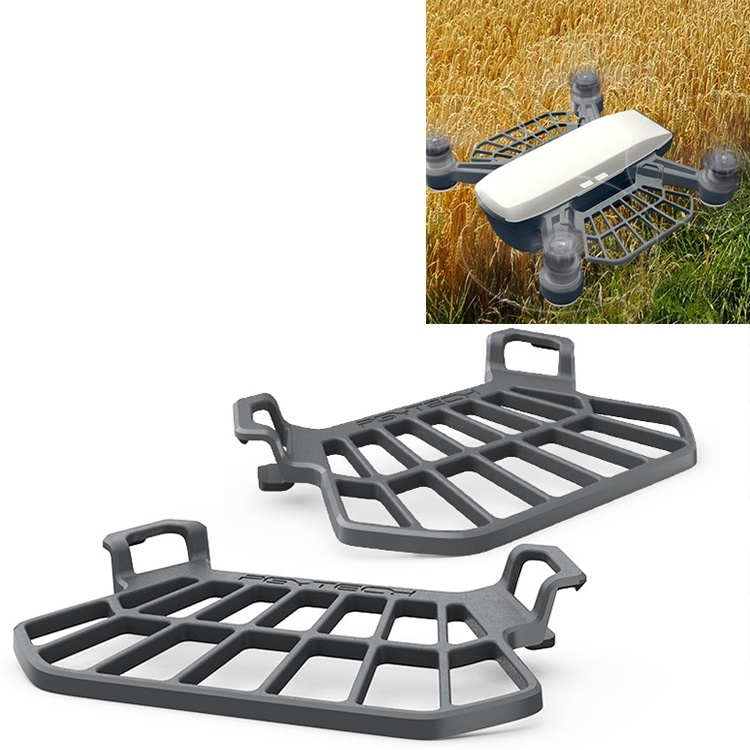
PGYTECH  Hand Guard Finger Palm Board for DJI Spark
Brand: garmade
Category: Cameras & Optics > Camera & Optic Accessories > Camera Parts & Accessories > Camera Grips